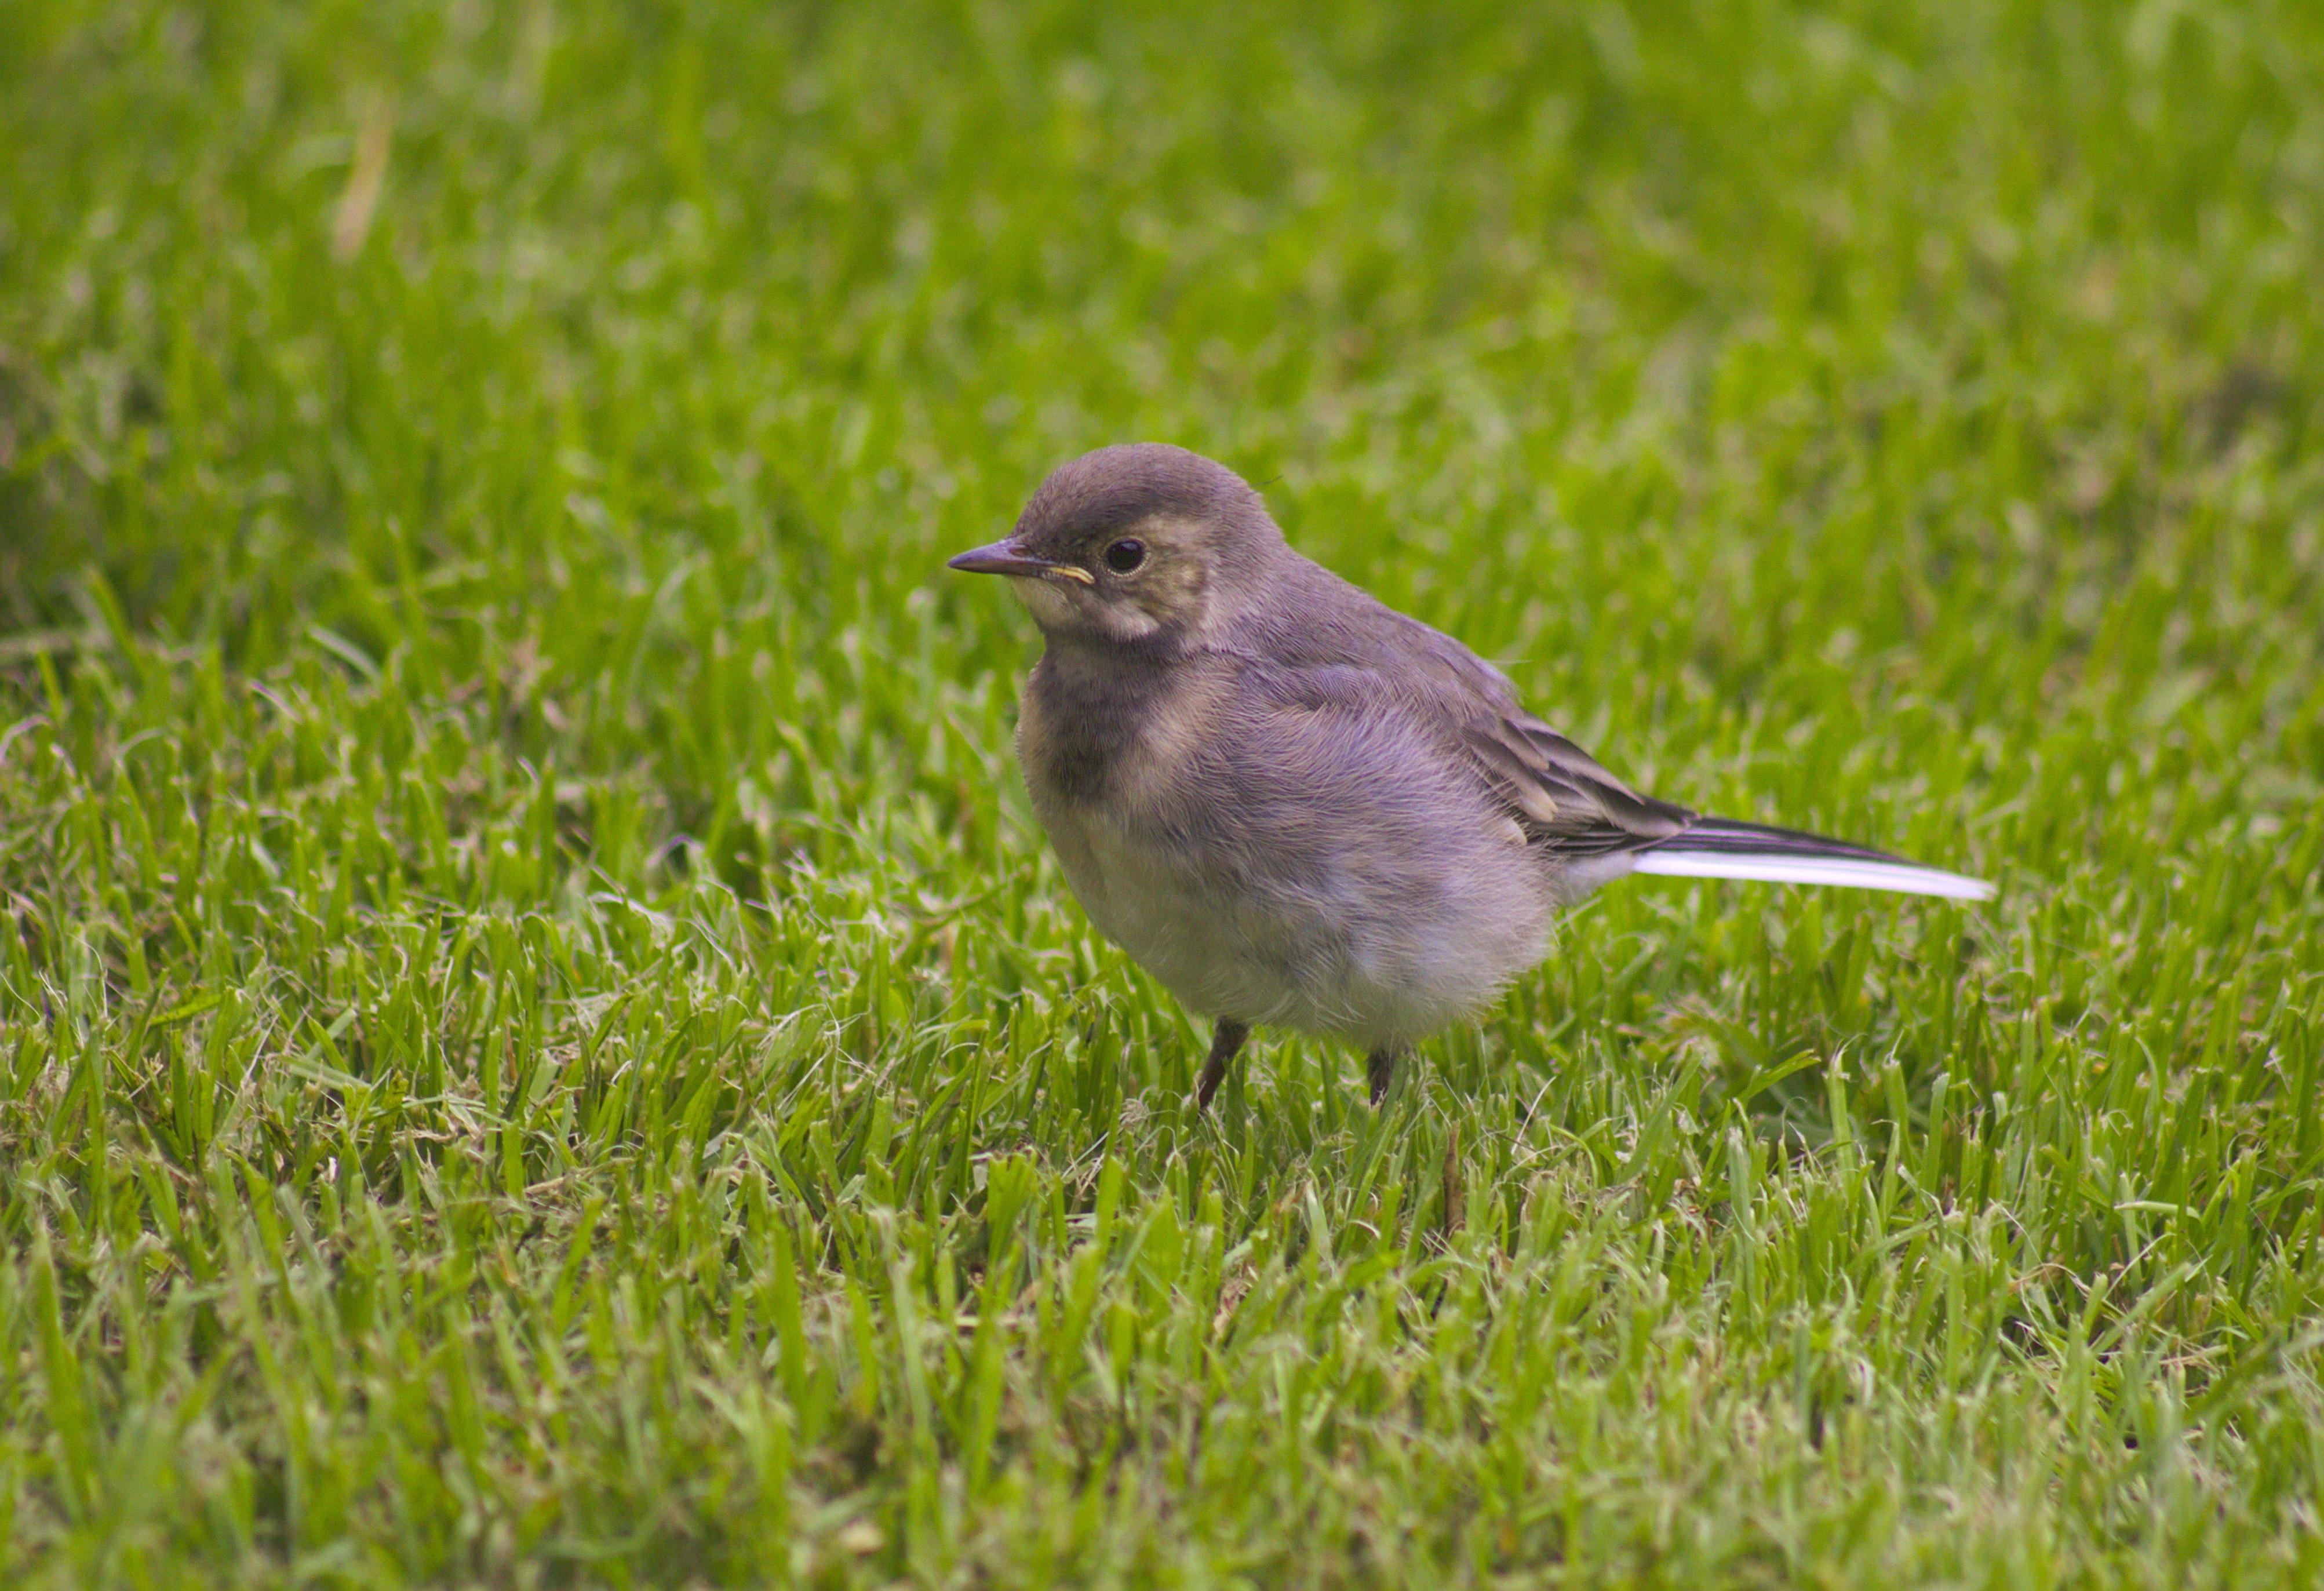
nature, grass, bird, animal, cute, wildlife, standing, green, beak, feather, fauna, outdoors, vertebrate, sparrow, wren, white wagtail, old world flycatcher, perching bird, emberizidae, cinclidae